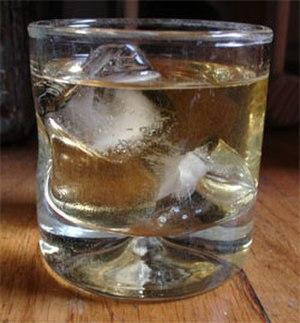
Et un remontant pour le monsieur avec un balai, un